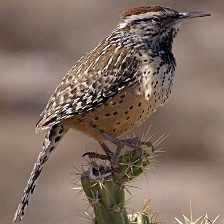
Species: CACTUS WREN
Scientific name: CAMPYLORHYNCHUS BRUNNEICAPILLUS